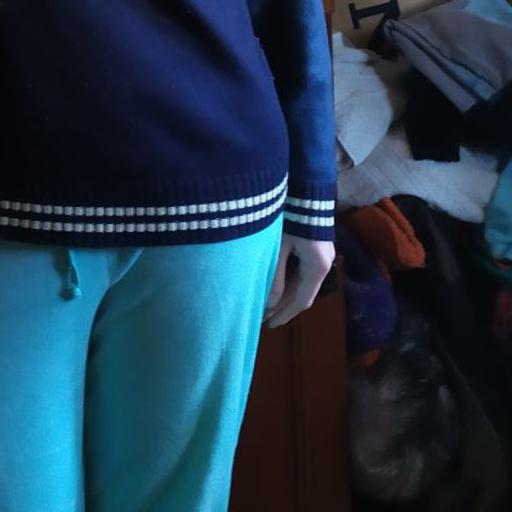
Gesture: no_gesture